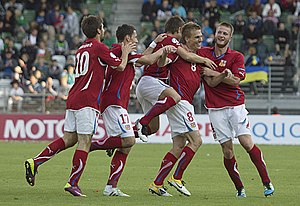
U/21 Europamesterskabet i fodbold 2011 / Gruppespil / Gruppe B
Tjekkisk jubel efter Bořek Dočkals 2-0 mål mod Ukraine.
Spillerne fra Tjekkiets U/21-fodboldlandshold jubler efter Bořek Dočkals (nr. 8) scoring til 2-0 mod Ukraine på Viborg Stadion ved U-21 Europamesterskabet i fodbold 2011.